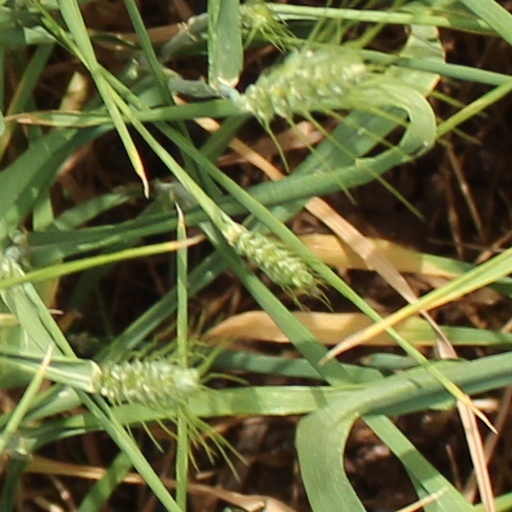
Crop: wheat